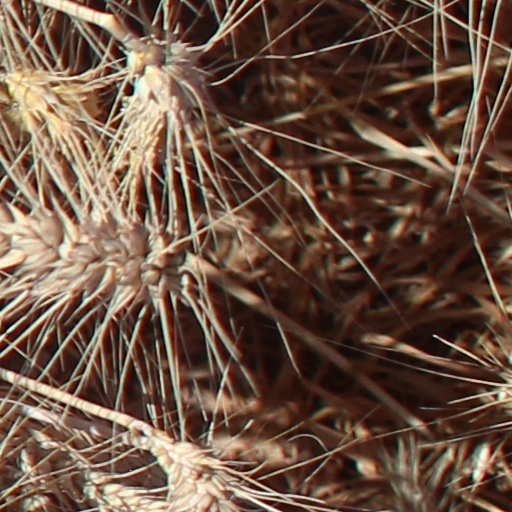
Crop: wheat